Legal thriller

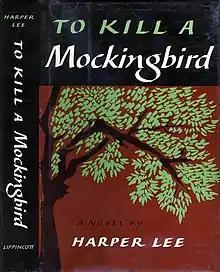
Cover of "To Kill a Mockingbird" by Harper Lee

Between the 1930s-1940s, author and active lawyer, Elre Stanley Gardner, wrote a series of novels that carried out the same proceedings of a legal thrillers as those in previous novels. In 1933, he wrote "The Case of the Velvet Claws" starring fictional lawyer, Perry Mason, who embarks on a journey of proving the innocence of clients that has been found guilty only to find that the culprit was one of the witnesses all along.